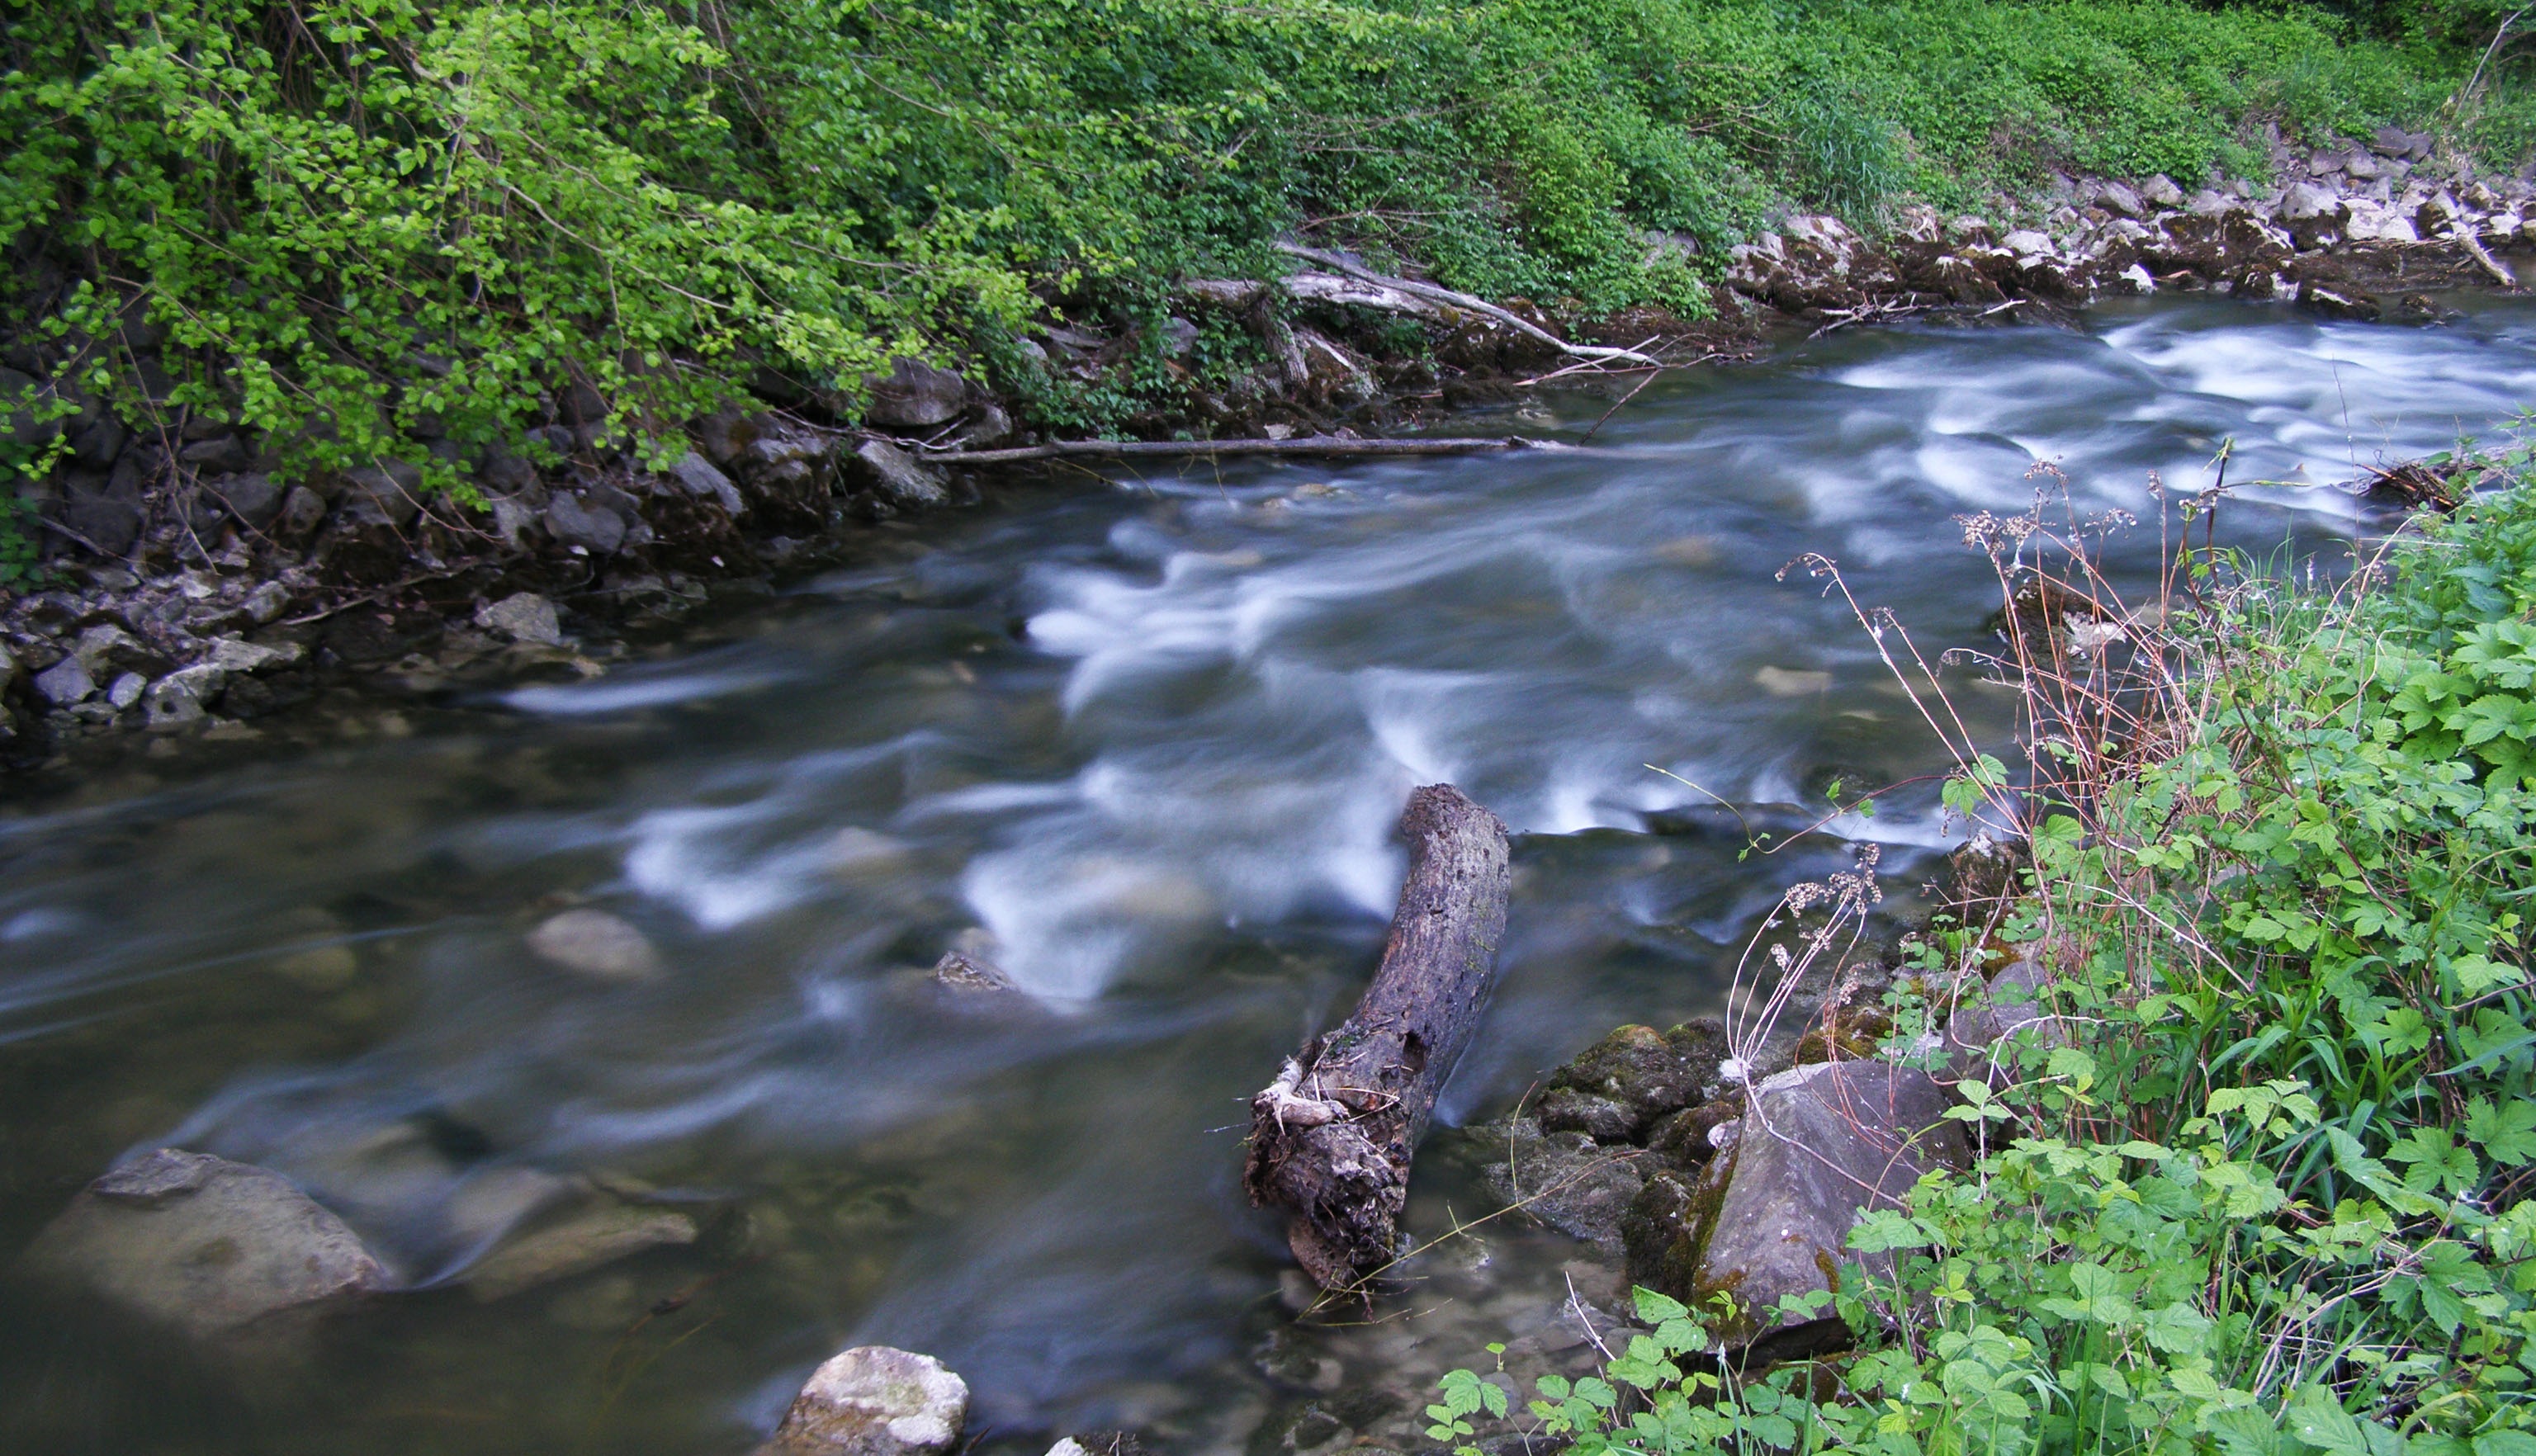
water, nature, creek, wilderness, river, stream, rapid, body of water, water feature, watercourse, landform, geographical feature